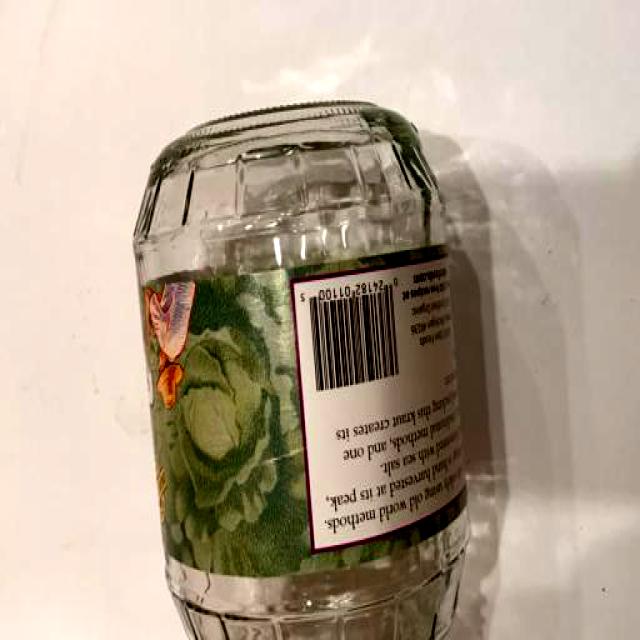
Label: Glass